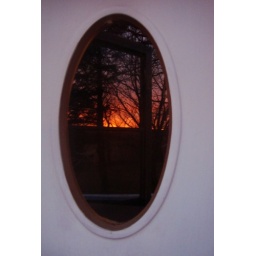
tree in a door